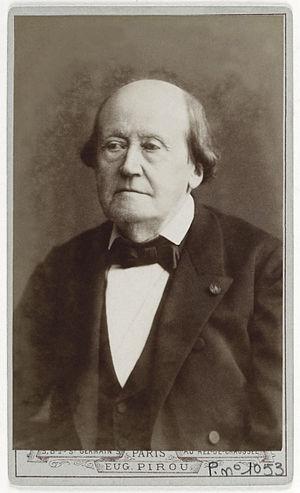
Henri Milne Edwards (1800-1885), médecin, naturaliste et biologiste français, professeur au Muséum National d'Histoire Naturelle, doyen de la faculté des Sciences de Paris.
La médaille Copley est une récompense dans le domaine des sciences. C'est la médaille la plus prestigieuse attribuée par la Royal Society. C'est aussi la plus ancienne : elle a été décernée pour la première fois en 1731.